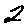
Label: 2